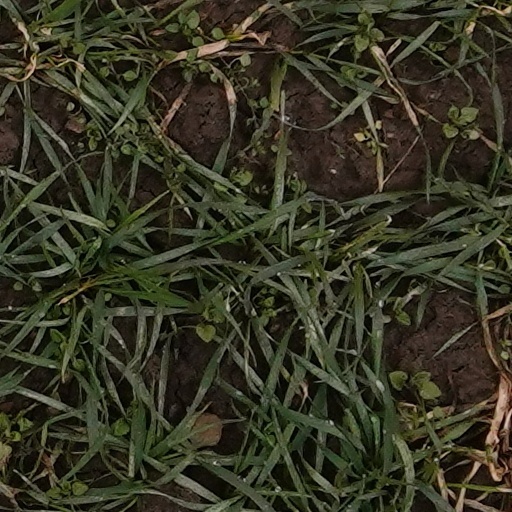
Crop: wheat